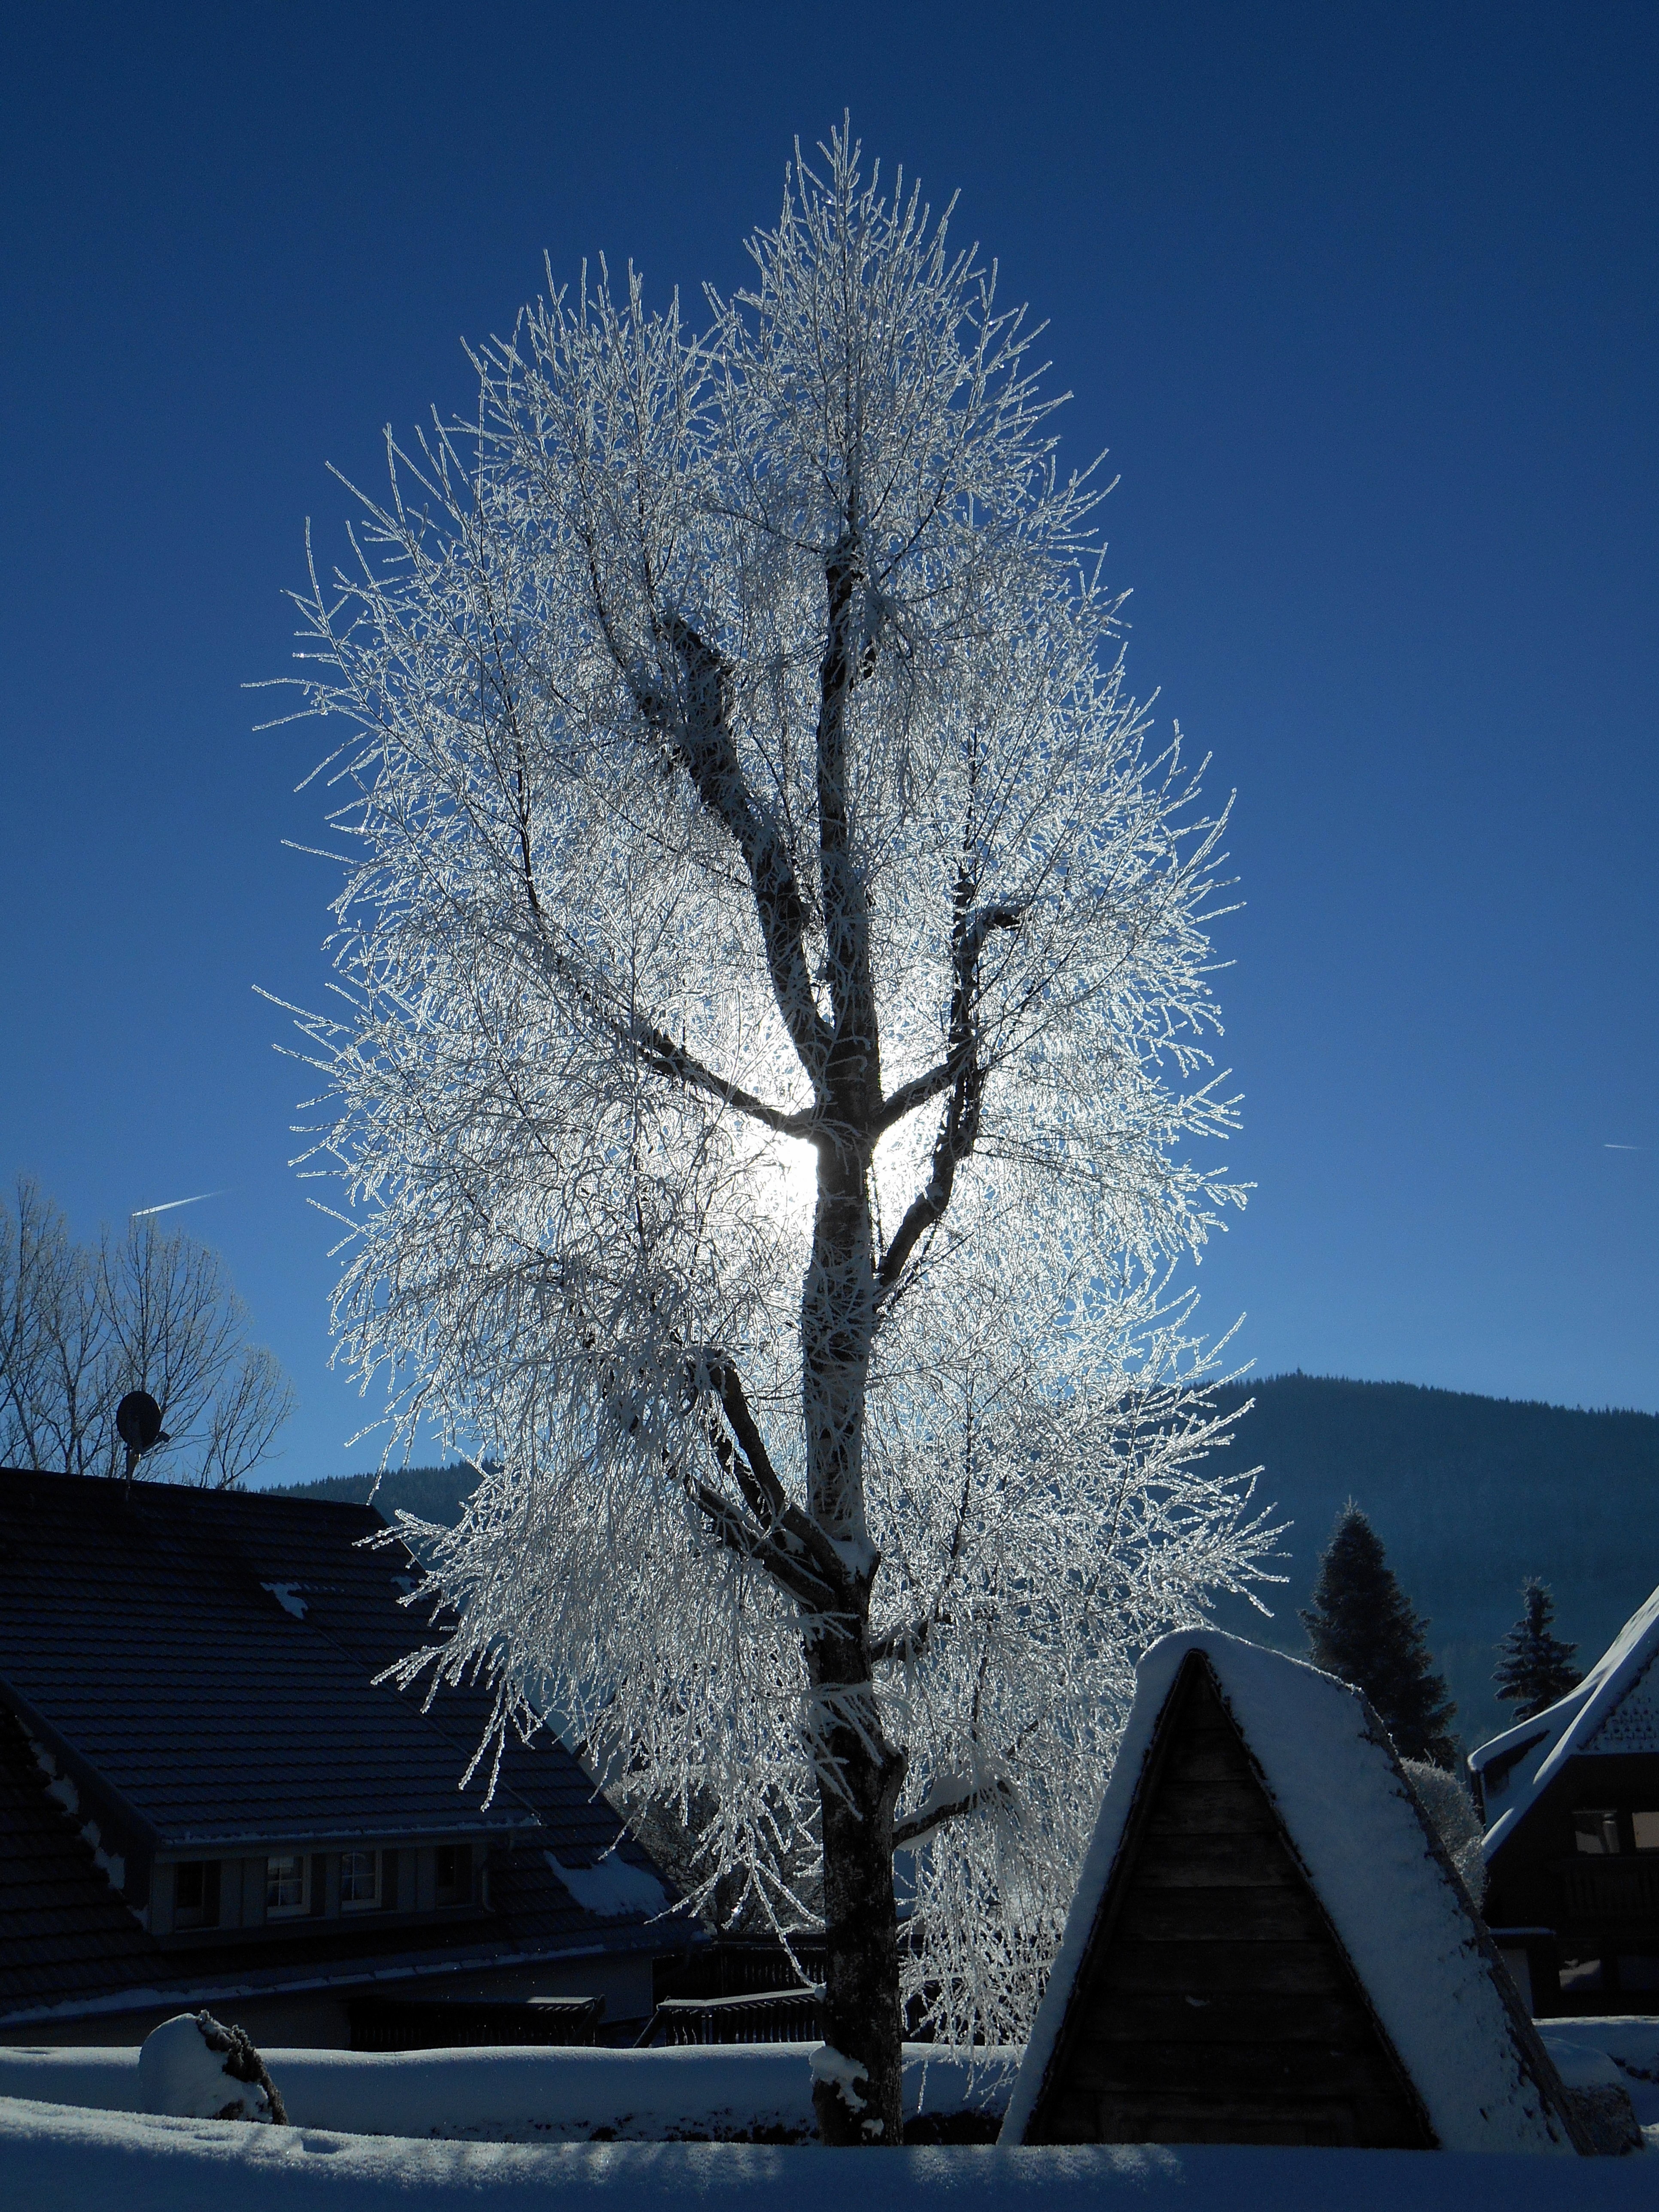
tree, branch, snow, winter, plant, sky, night, sunlight, frost, ice, evening, reflection, weather, snowy, blue, season, wintry, winter magic, freezing, snowy trees, woody plant